Describe the emotion expressed in this image:  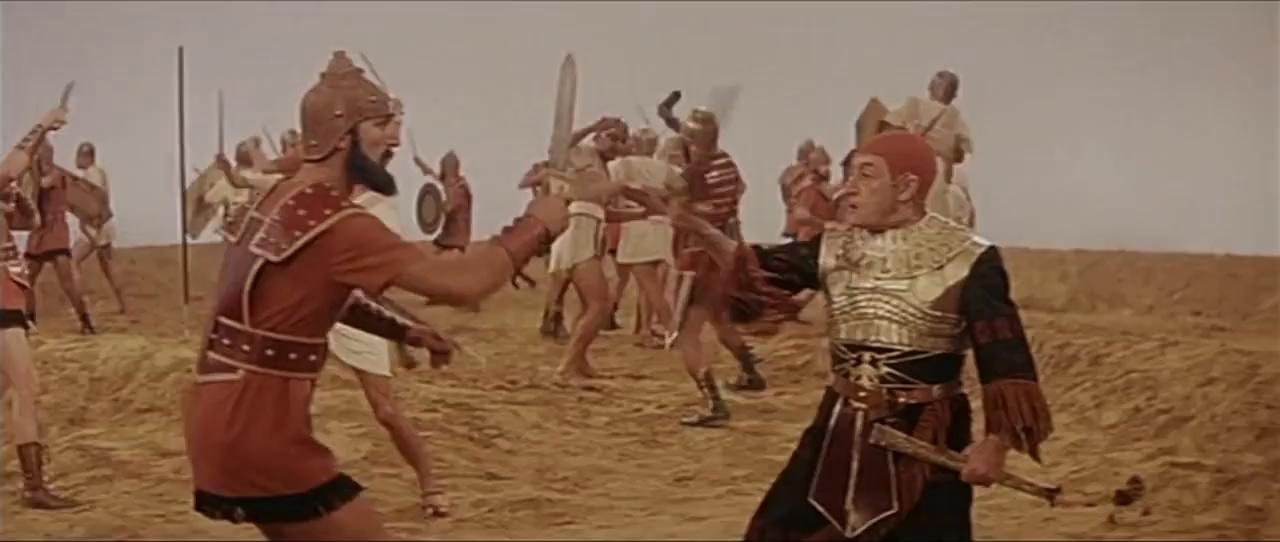
This person displays Pain, valence and arousal with low intensity.